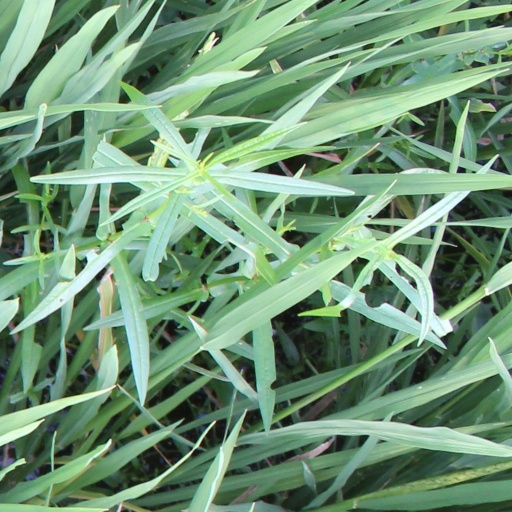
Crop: rice